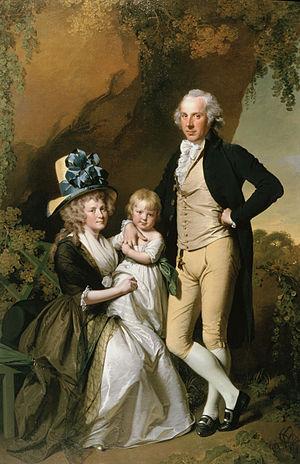
Richard Arkwright Junior, fils du célèbre Richard Arkwright de Cromford dans le Derbyshire, est un homme d'affaires et financier britannique de la fin du XVIIIᵉ et du début du XIXᵉ siècle.